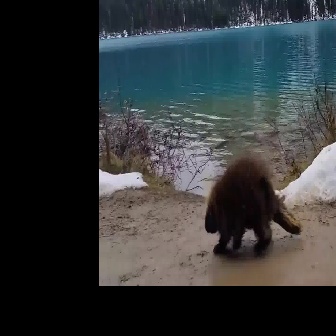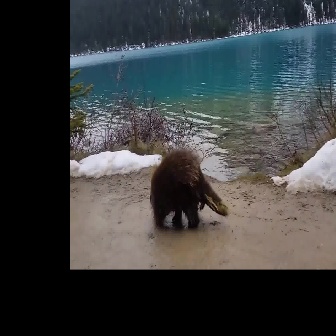
  Please identify the target specified by the bounding box [204,155,302,253] in the first image and locate it in the second image. Return the coordinates in [x_min,y_min,x_max,y_max] format.
Answer: [149,148,229,227]